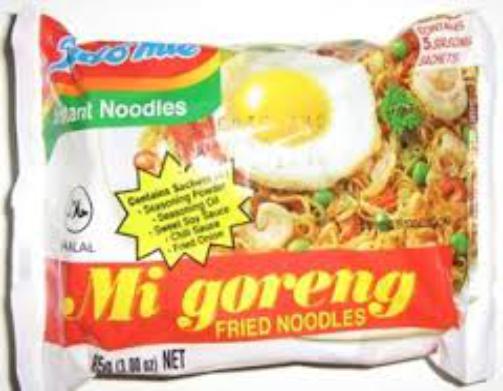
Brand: Indomie Mi goreng
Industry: Food